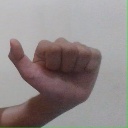
अक्षर: त